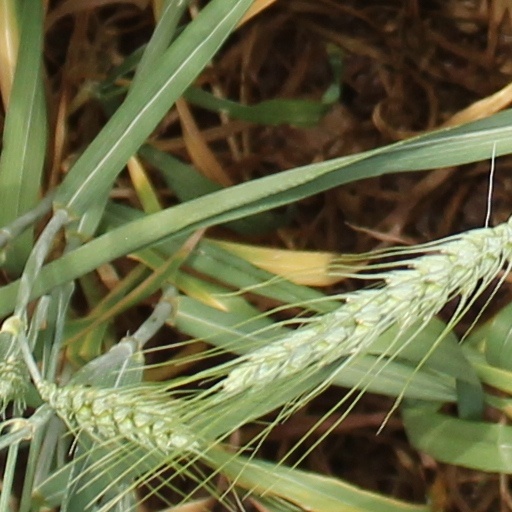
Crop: wheat